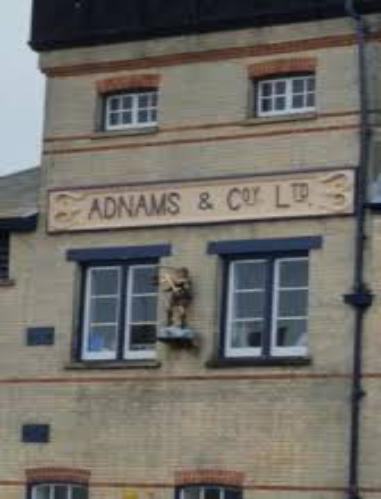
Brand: Adnams
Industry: Food